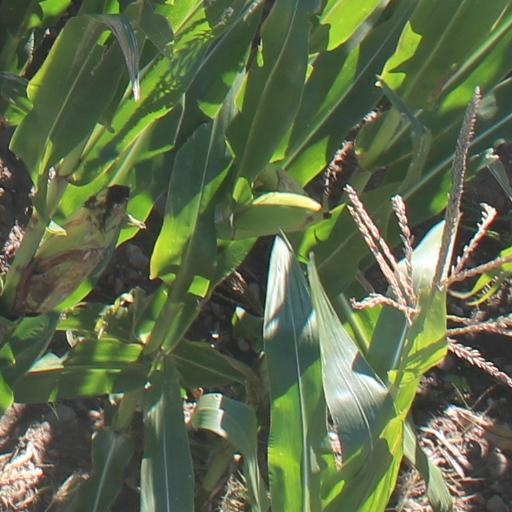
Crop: maize; corn